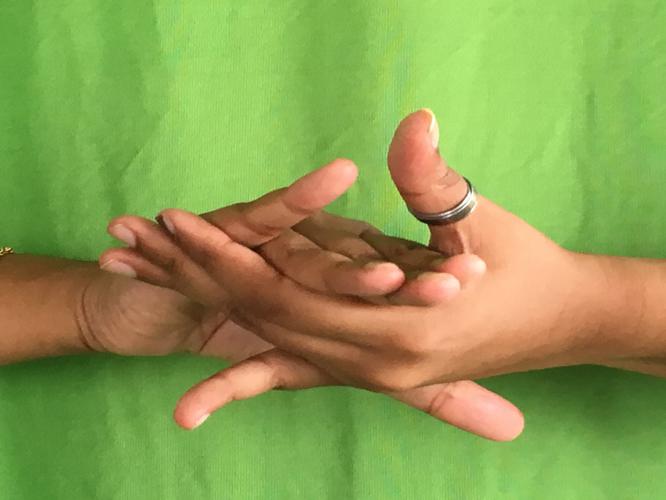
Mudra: Kurma
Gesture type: double_hand